John Barnard Jenkins

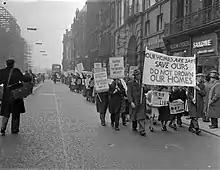
A protest held in Liverpool against the flooding of Tryweryn

Jenkins chose to enlist in the Territorial Army around the same time that the Tryweryn Bill was passed through Parliament. The bill, put forward by the Liverpool Corporation, proposed flooding the Tryweryn Valley and the community of Capel Celyn to create a reservoir in order to increase the water supply for the North-West of England. This was met with opposition from Wales; no Welsh Members of Parliament (MPs) voted in favour of the Bill and street protests were held in Liverpool. Despite this, the bill passed. The decision increased support for Welsh nationalism and is credited with a rise in support for Plaid Cymru, which won its first seat in the first election held after the construction of the reservoir.